Czech Republic at the 2010 Winter Olympics

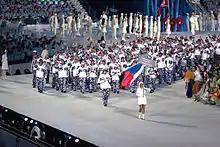
The athletes entering the stadium during the opening ceremonies

The Czech Republic qualified two entrants in men's singles and one in ice dancing, for a total of four athletes.